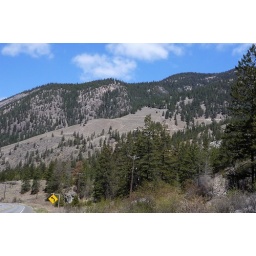
Headley, BC. The hill in the distance is traversed by a road known as the 'goat trail'